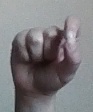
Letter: fa